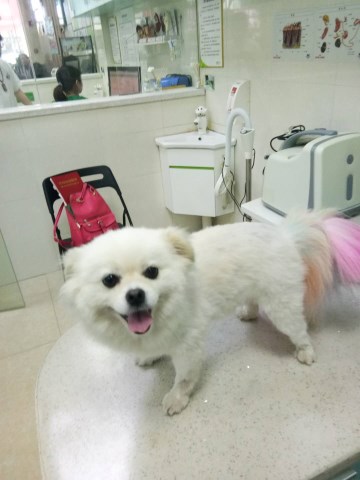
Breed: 1936-n000005-Pomeranian